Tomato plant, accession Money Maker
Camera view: tilt-top (135 deg); turntable rotation: 120 degrees
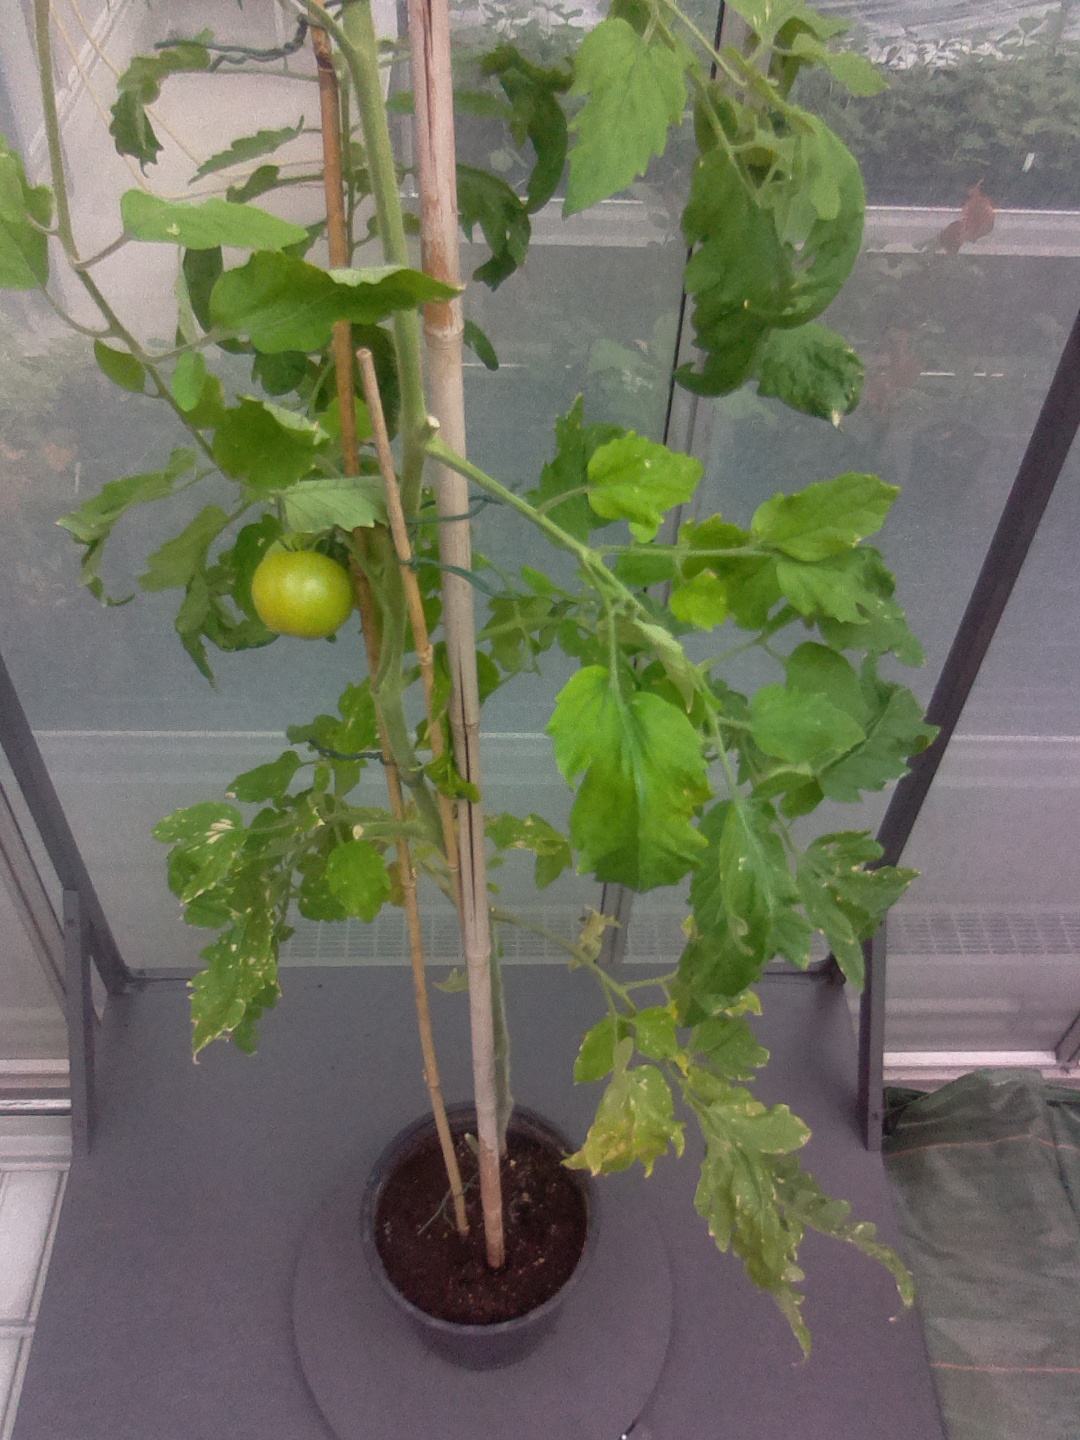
BBCH growth stage 79: 90% -100% of final fruit size